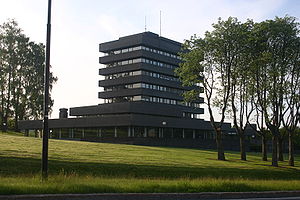
Betongtavlen / Liste over prisvindere
"Betongtavlen er en norsk arkitekturpris, som gives til et bygningsværk i Norge, ""hvor beton er anvendt på en miljømæssig, æstetisk og teknisk fremragende måde."" Prisen uddeles af Norske arkitekters landsforbund og Norsk Betongforening og tildeles efter indstilling af en komité bestående af to medlemmer udnævnt af NAL og tre udnævnt af NB.